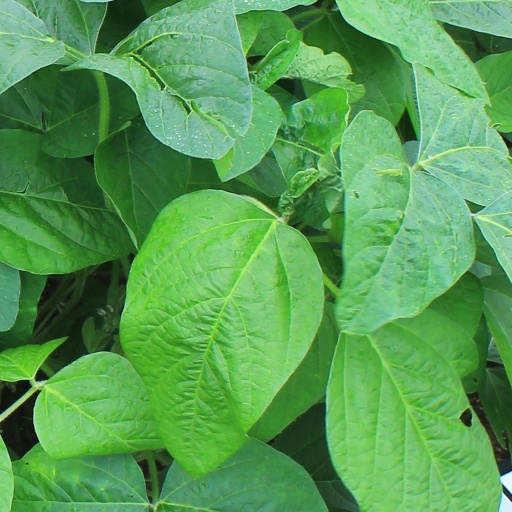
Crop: soybean